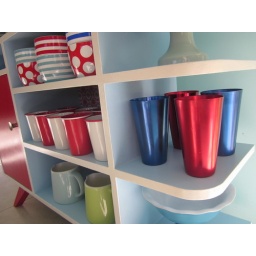
colourful kitchen stuff in my new/old cabinet